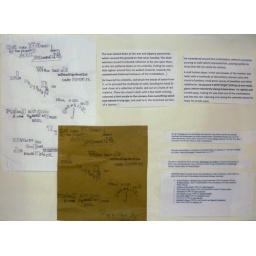
Layout sheet for book project. Story book is based on in right hand corner. Testing out different paper types.